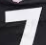
Number: 7